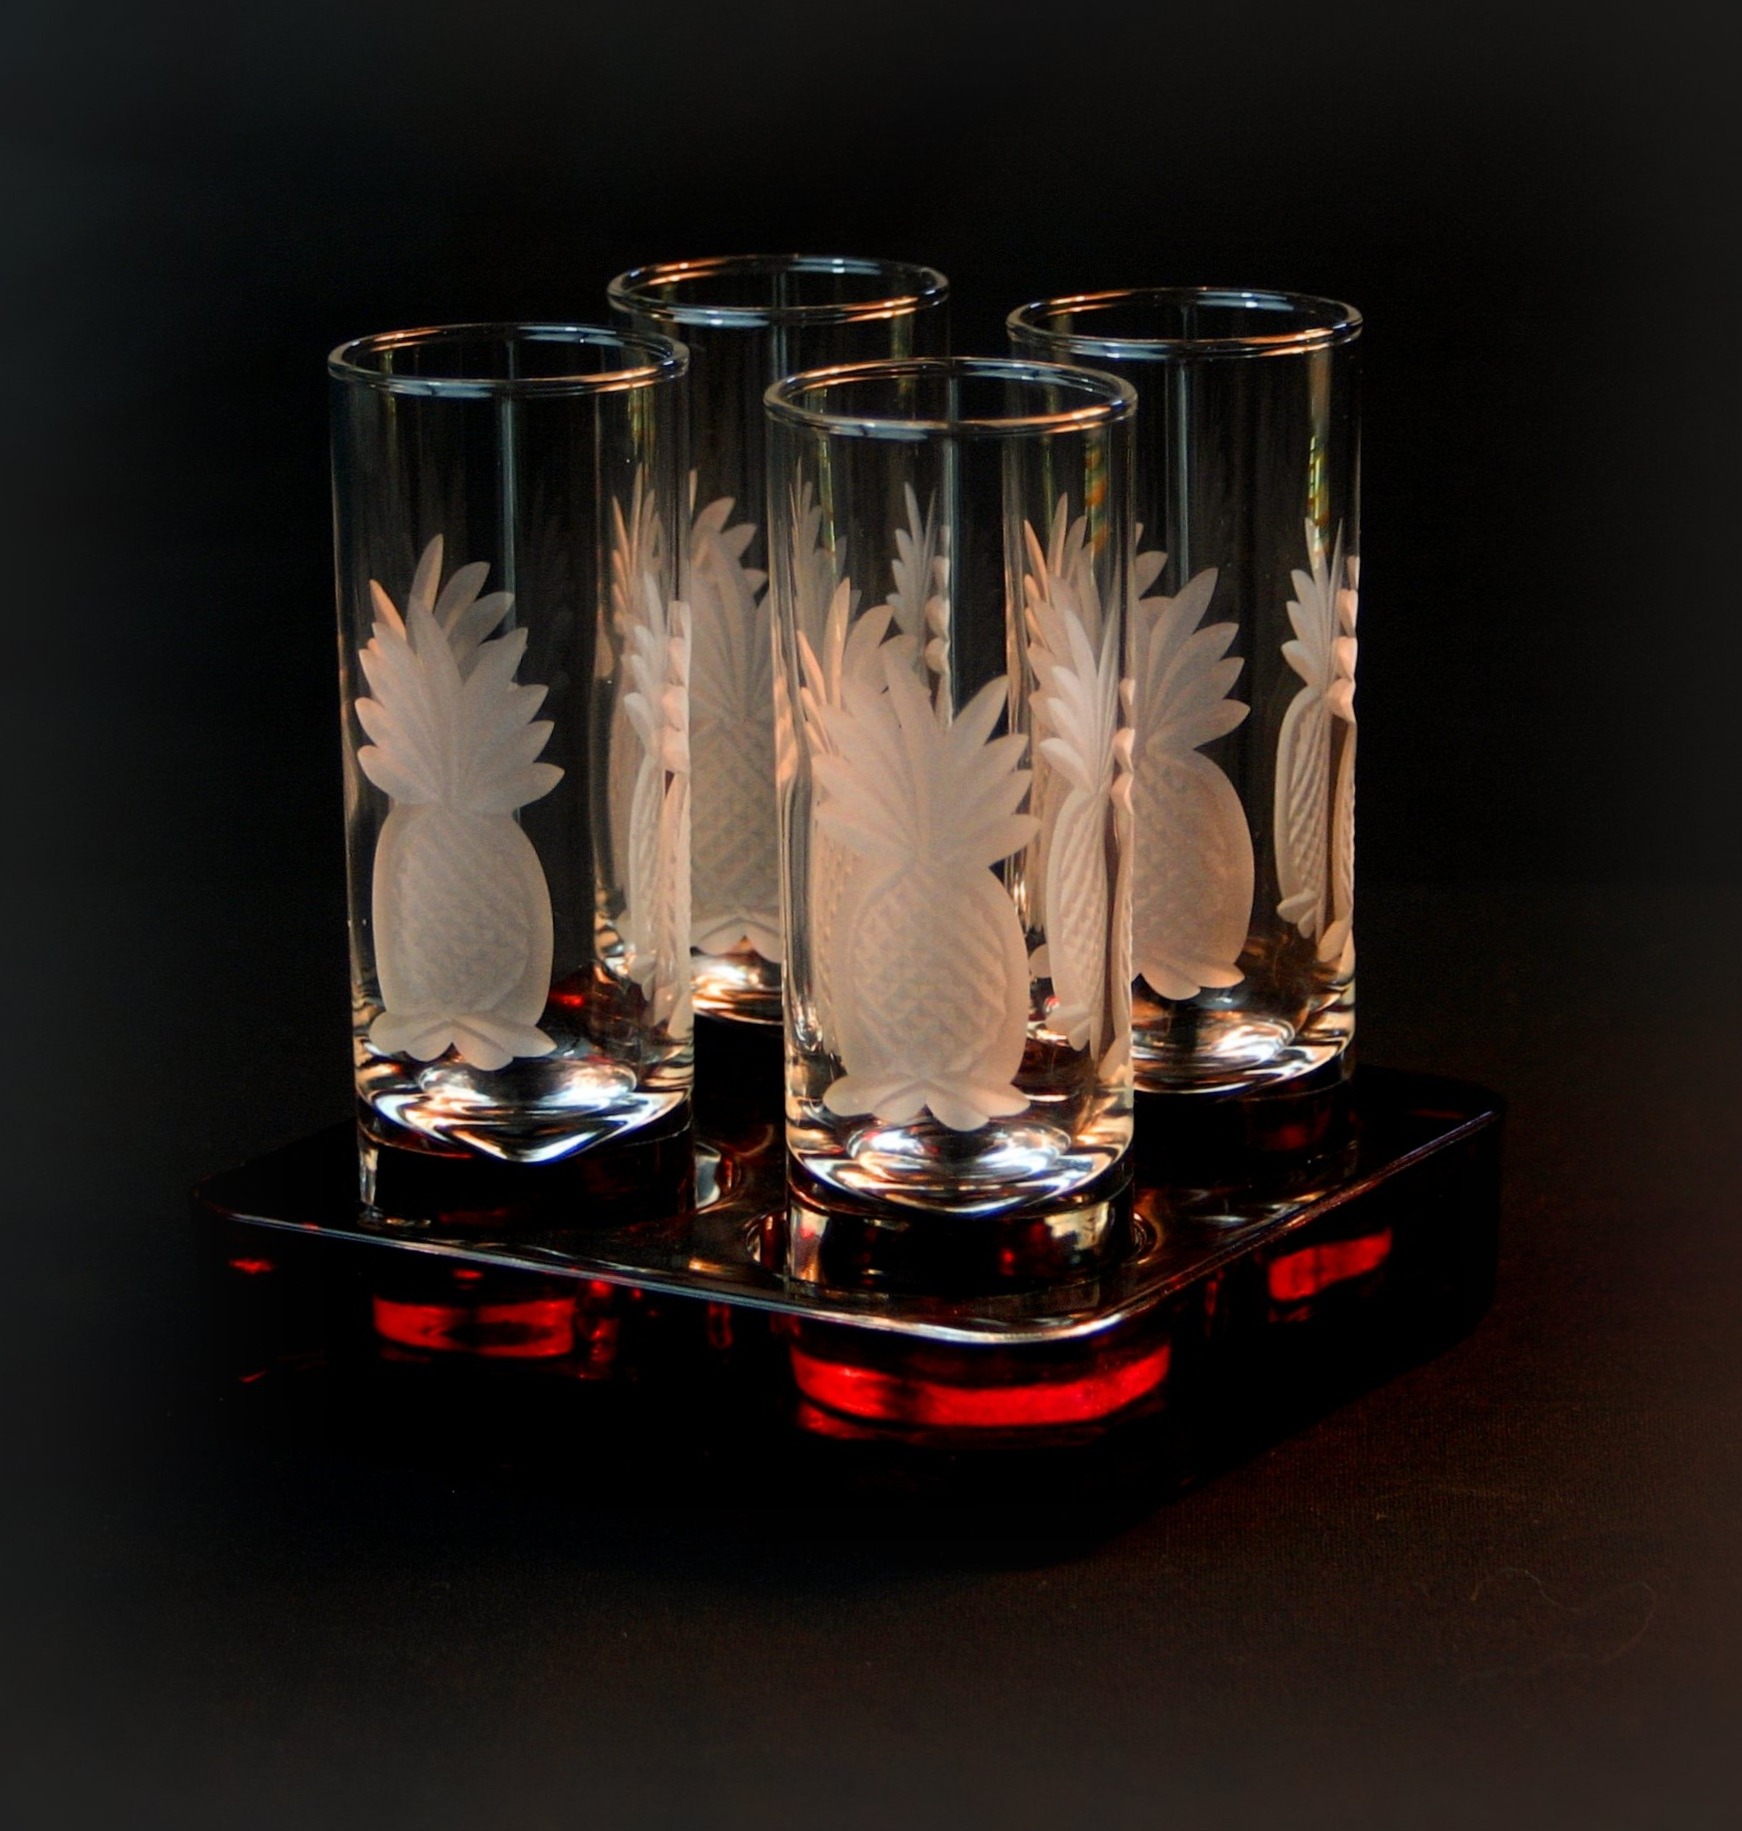
glass, vase, reflection, drink, bottle, candle, lighting, material, wine bottle, glass bottle, wine glass, jewellery, design, glasses, shot, crystal, etched, stemware, cordial, distilled beverage, drinkware